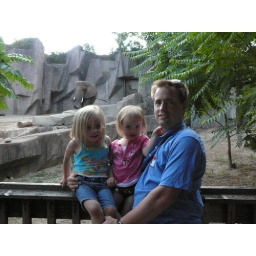
Michael and the girls by the elephant